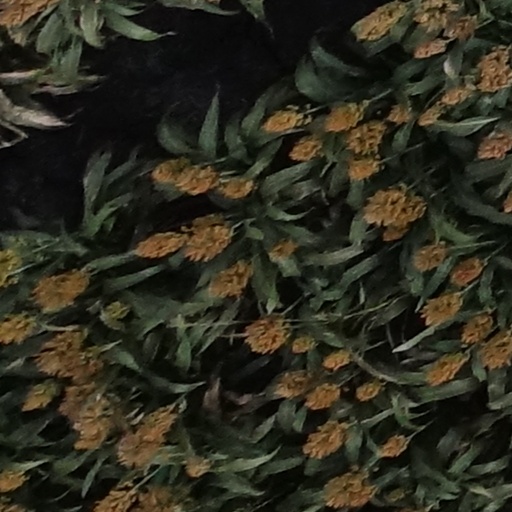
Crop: sorghum